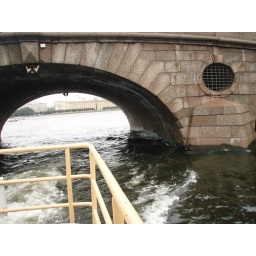
tight bridge that our tour boat acutally fit under